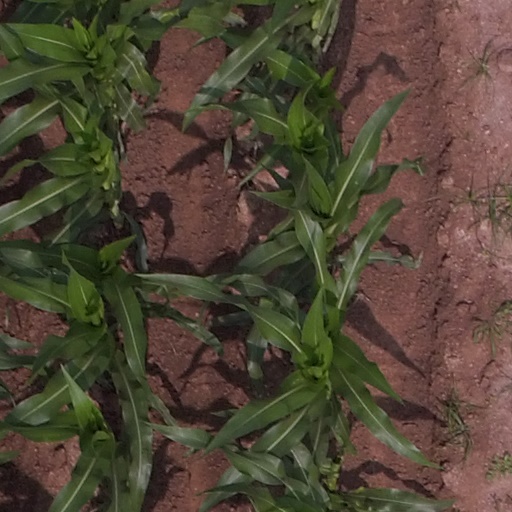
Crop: maize; corn